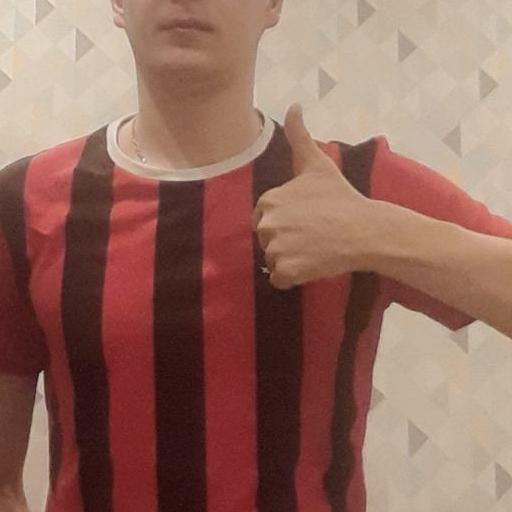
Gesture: like